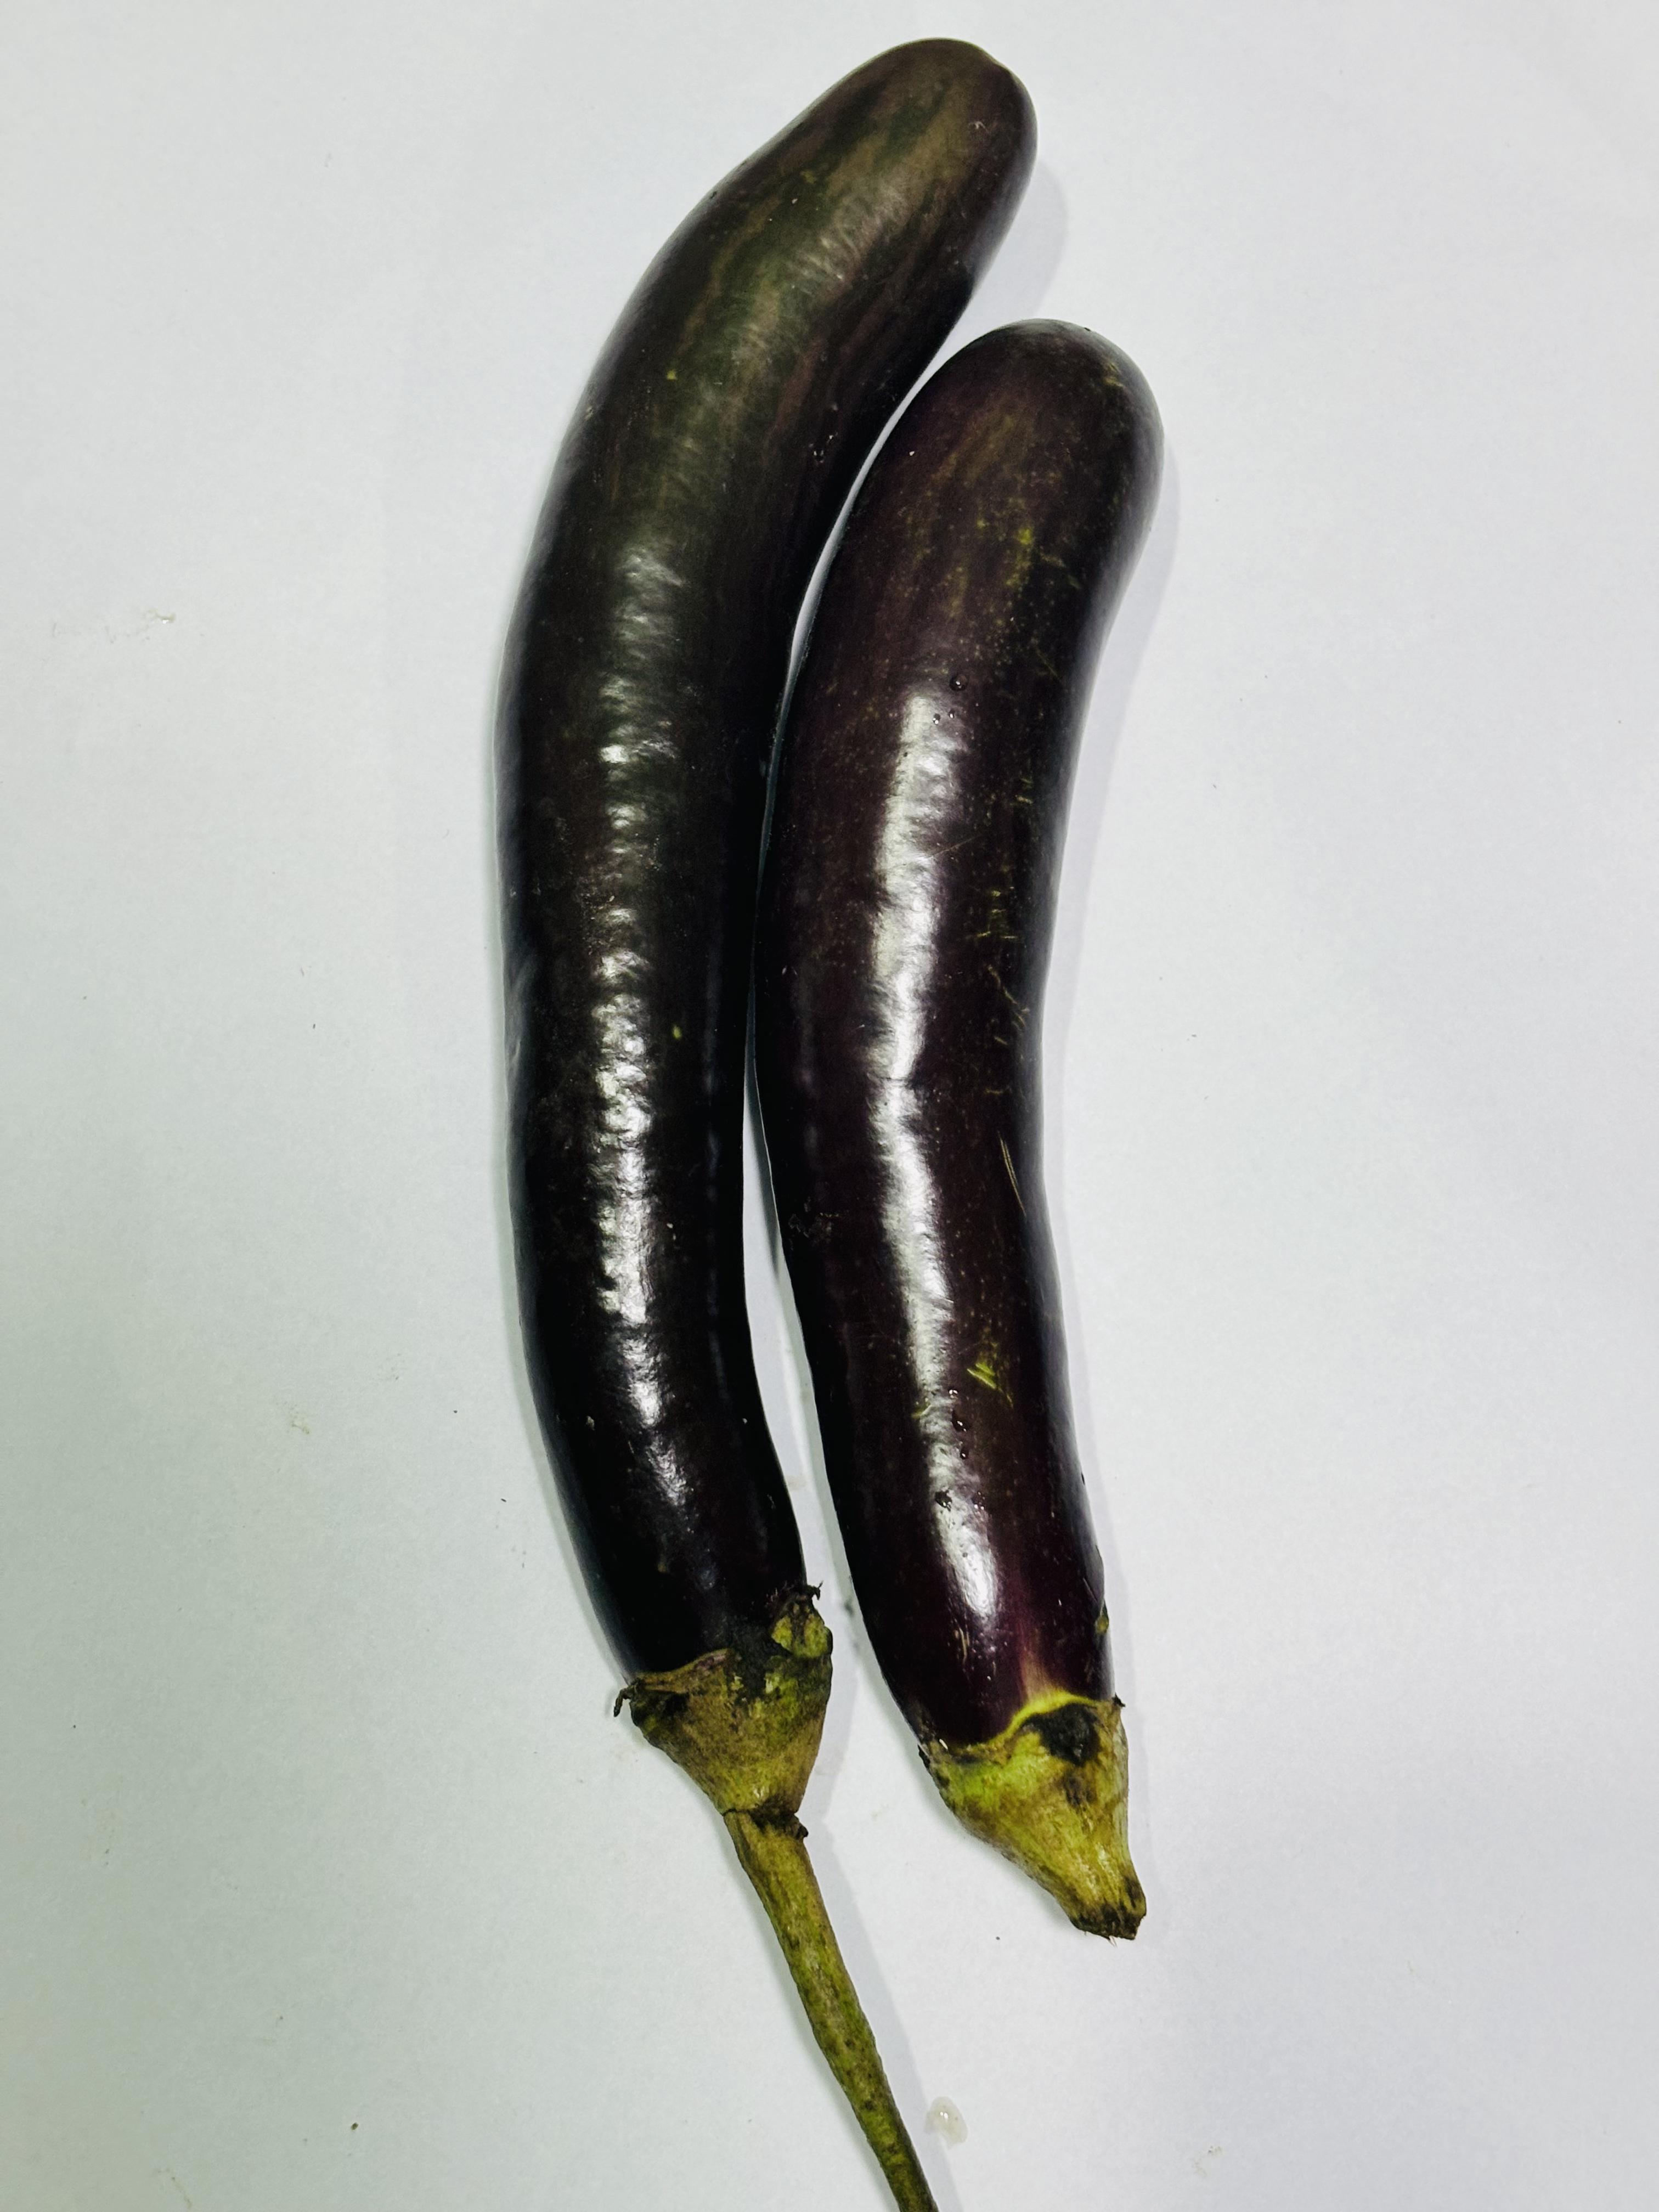
Label: Brinjal